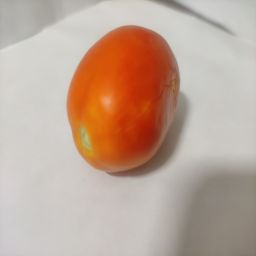
Crop: Tomato
Quality: Ripe